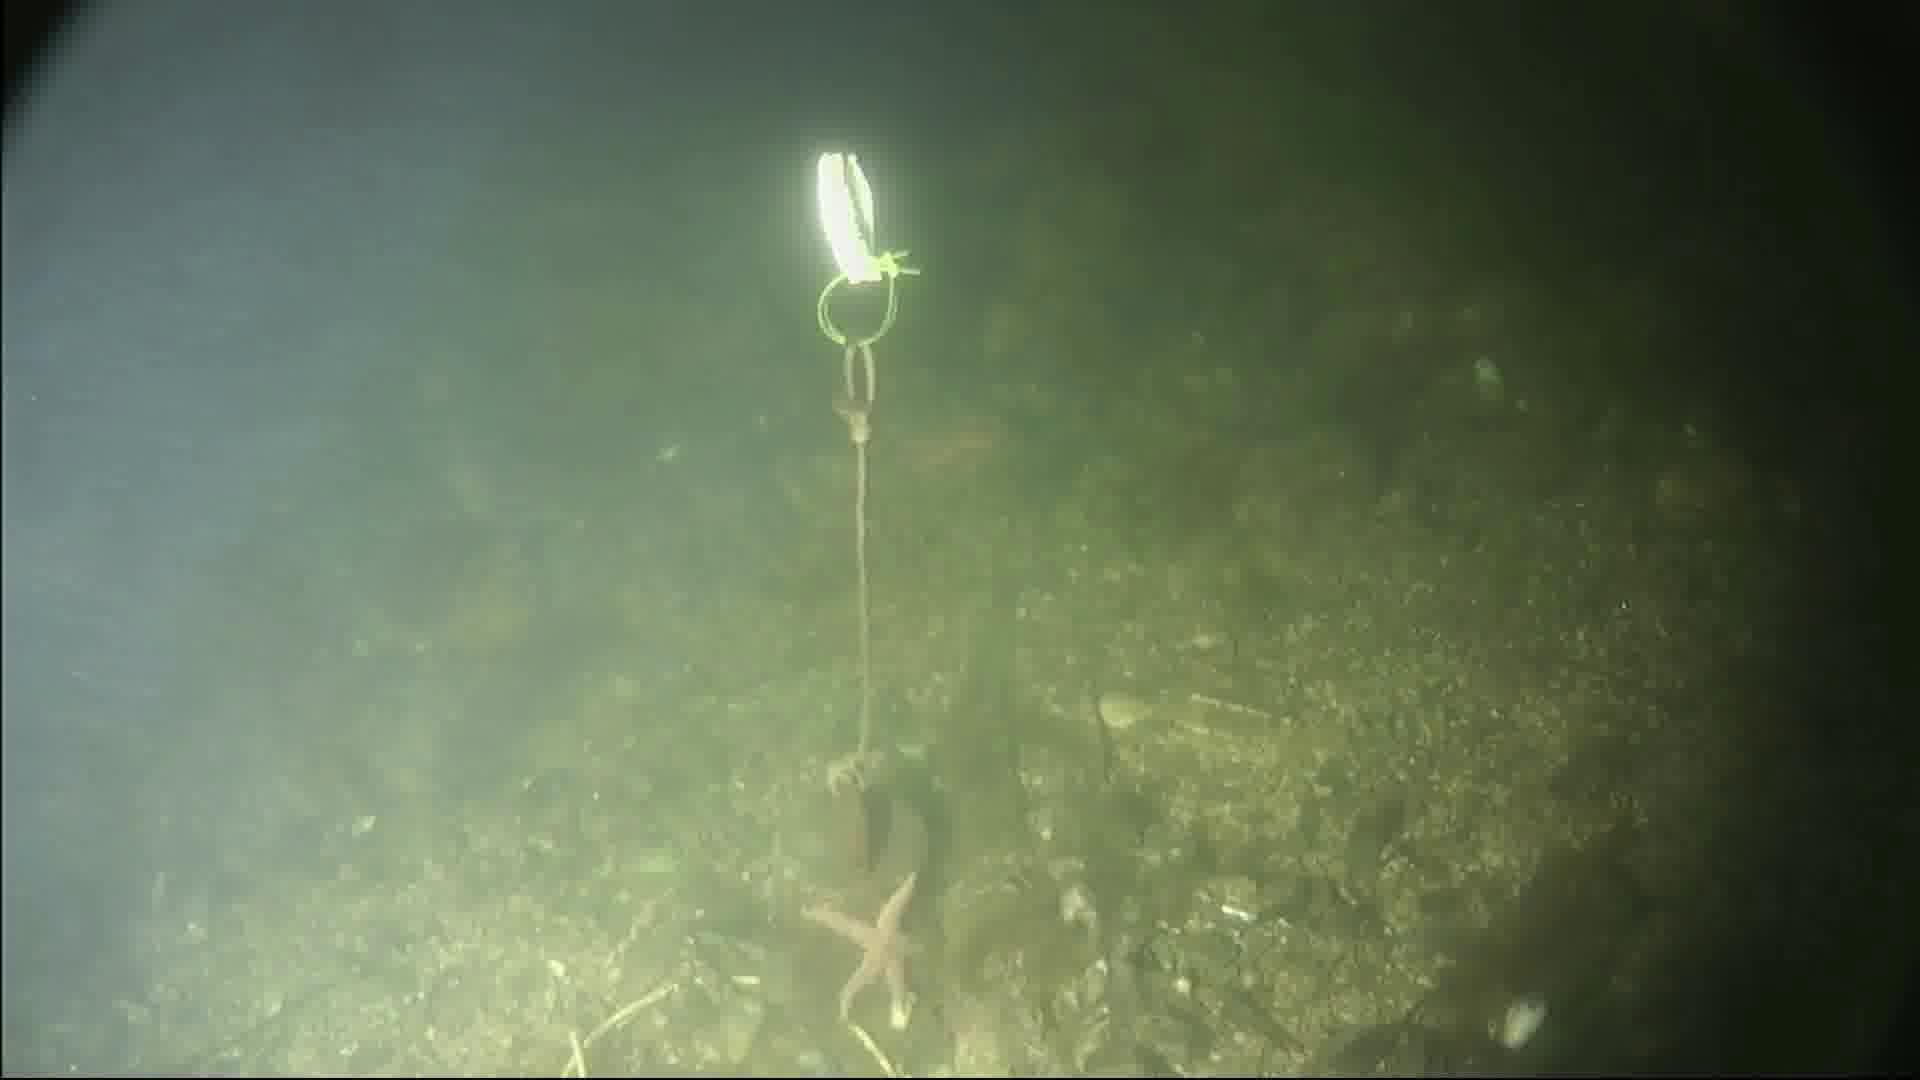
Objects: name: starfish
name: crab